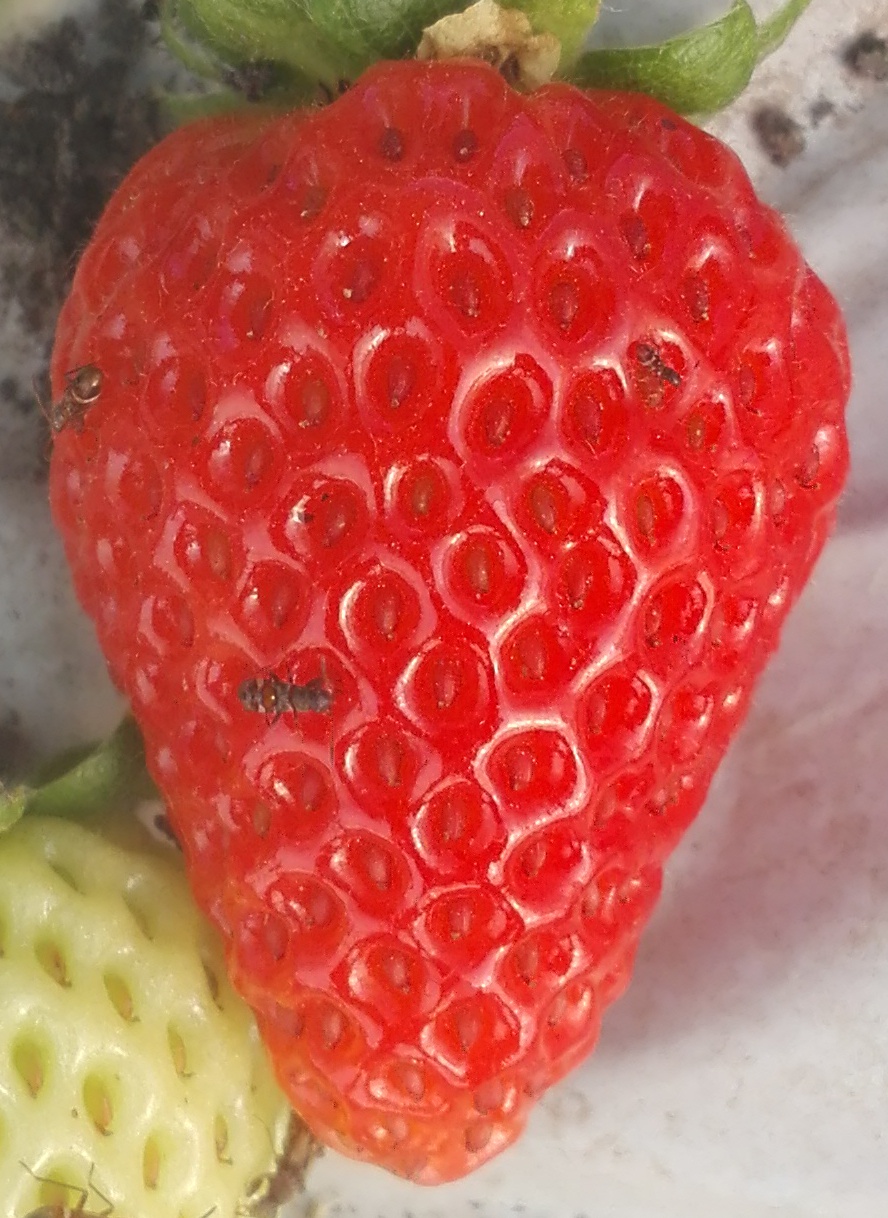
Label: Strawberry